VAT 69 Commando

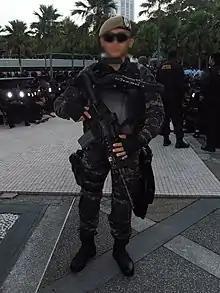
An officer of 69 Commando of Pasukan Gerakan Khas with his Colt M4 APC SOPMOD on standby during the 60th National Day Parade of Malaysia at Merdeka Square, Kuala Lumpur.

The sand coloured beret was bestowed by 22nd Special Air Service when the original VAT 69 troop was founded and trained by SAS instructors. The sand-coloured beret then given back to the VAT 69 after the beret was officially accepted as an official headdress of VAT 69 on 18 December 2004 by the then Inspector-General of Police, Tan Sri Mohd Bakri Omar.